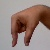
The image shows a hand gesture representing the letter 'Q' in Indian Sign Language.